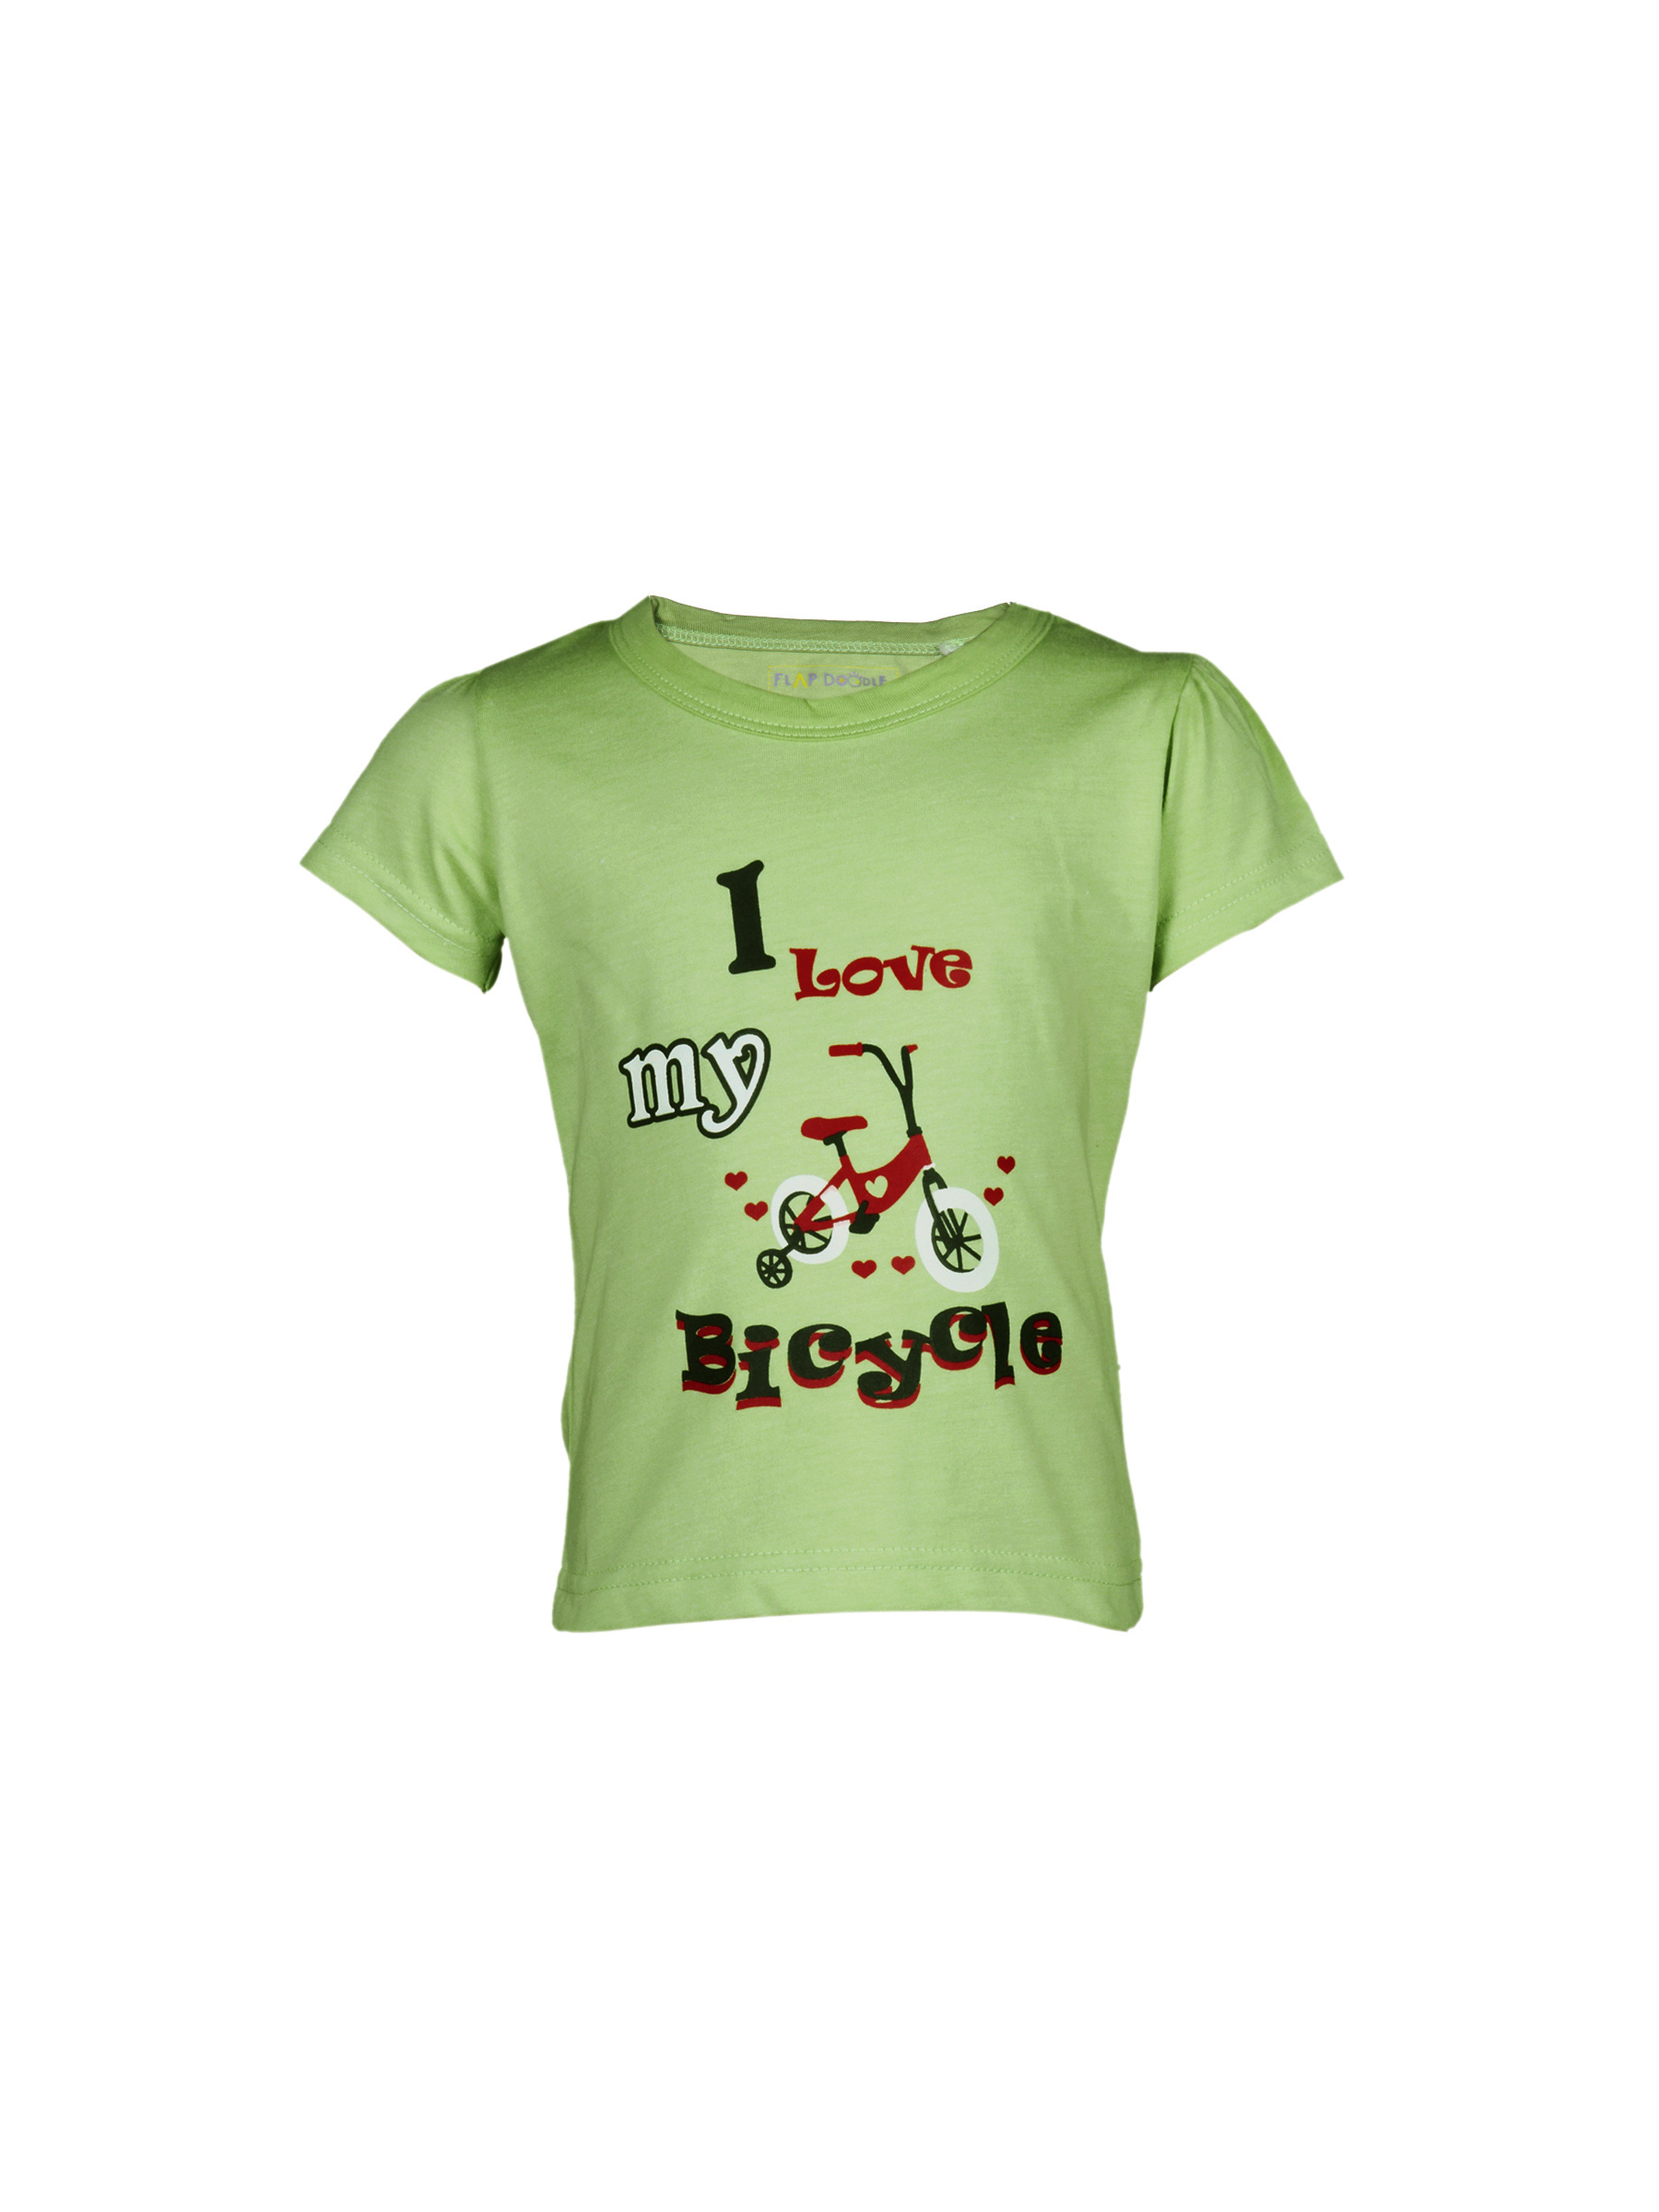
Doodle Girl's I Love My Bicycle Green Kidswear
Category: Apparel / Topwear / Tshirts
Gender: Girls
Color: Green
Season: Fall 2011
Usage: Casual